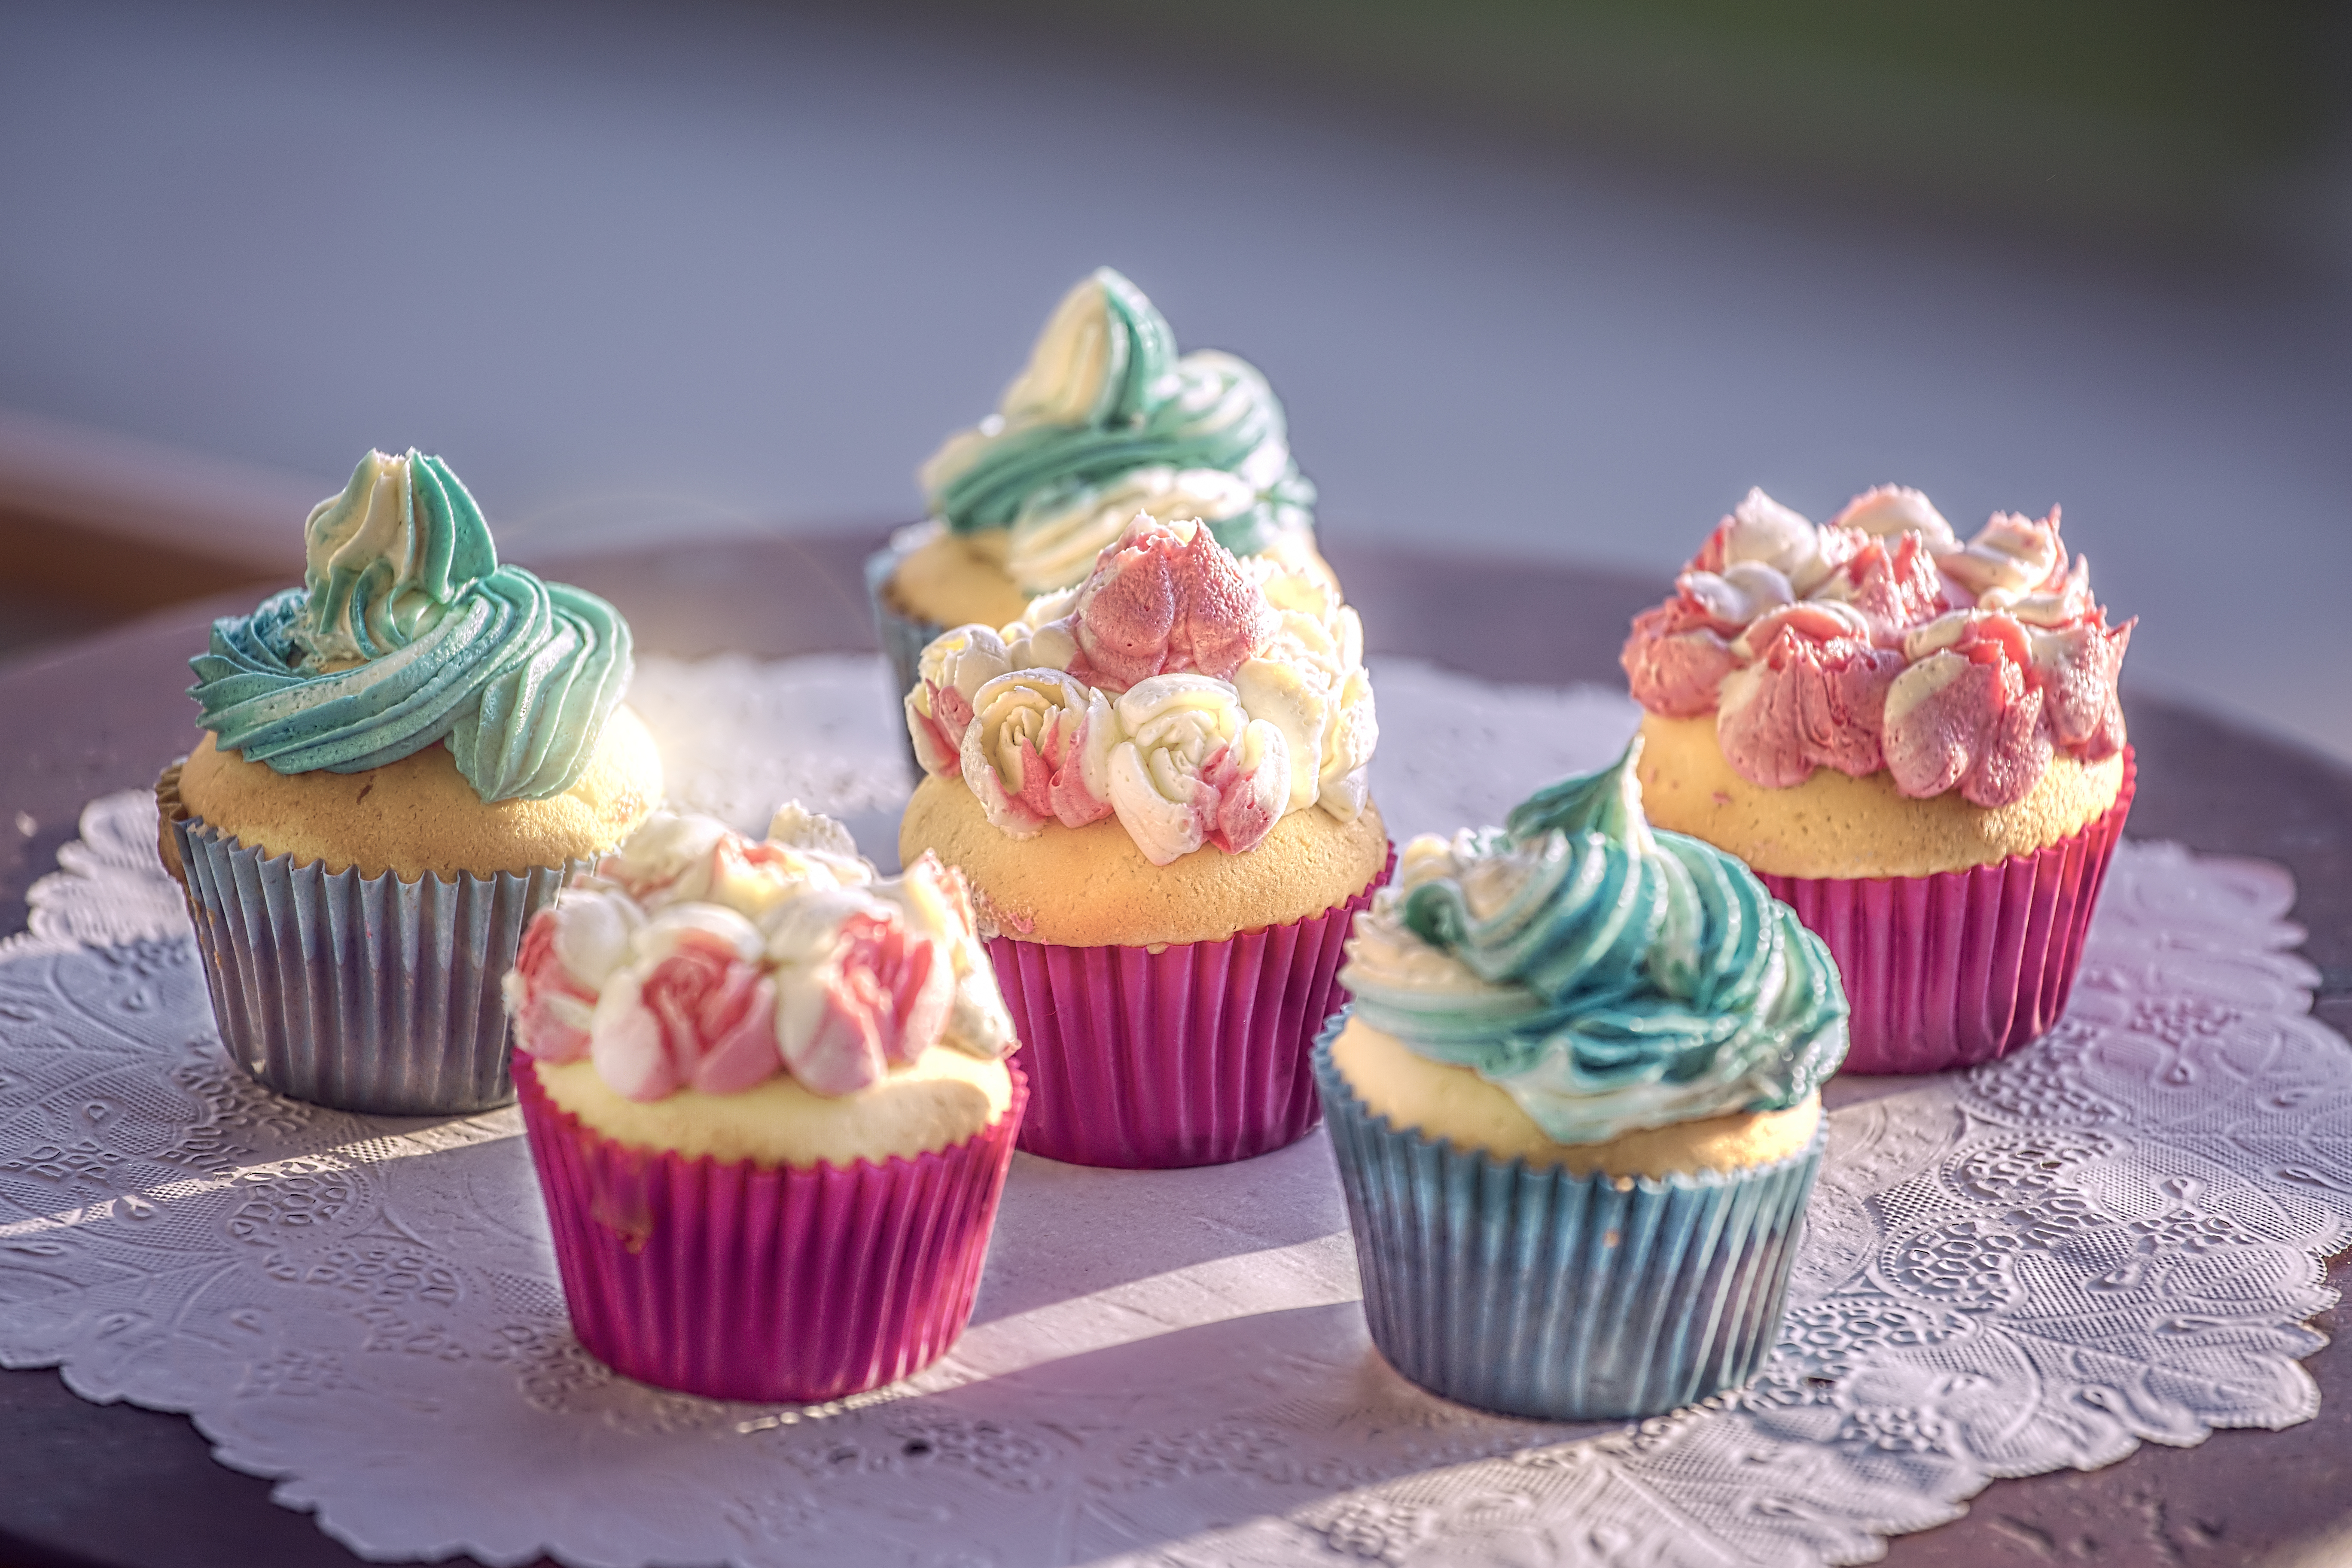
sandwich, cupcake, buttercream, food, icing, baking, dessert, cake, sweetness, muffin, cake decorating, Baking cup, cuisine, cream, pink, cream cheese, dish, ingredient, baked goods, food coloring, cup, fondant, whipped cream, sugar paste, meringue, recipe, sprinkles, petit four, dairy, confectionery, Bake sale, marshmallow creme, frozen dessert